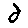
Label: 2